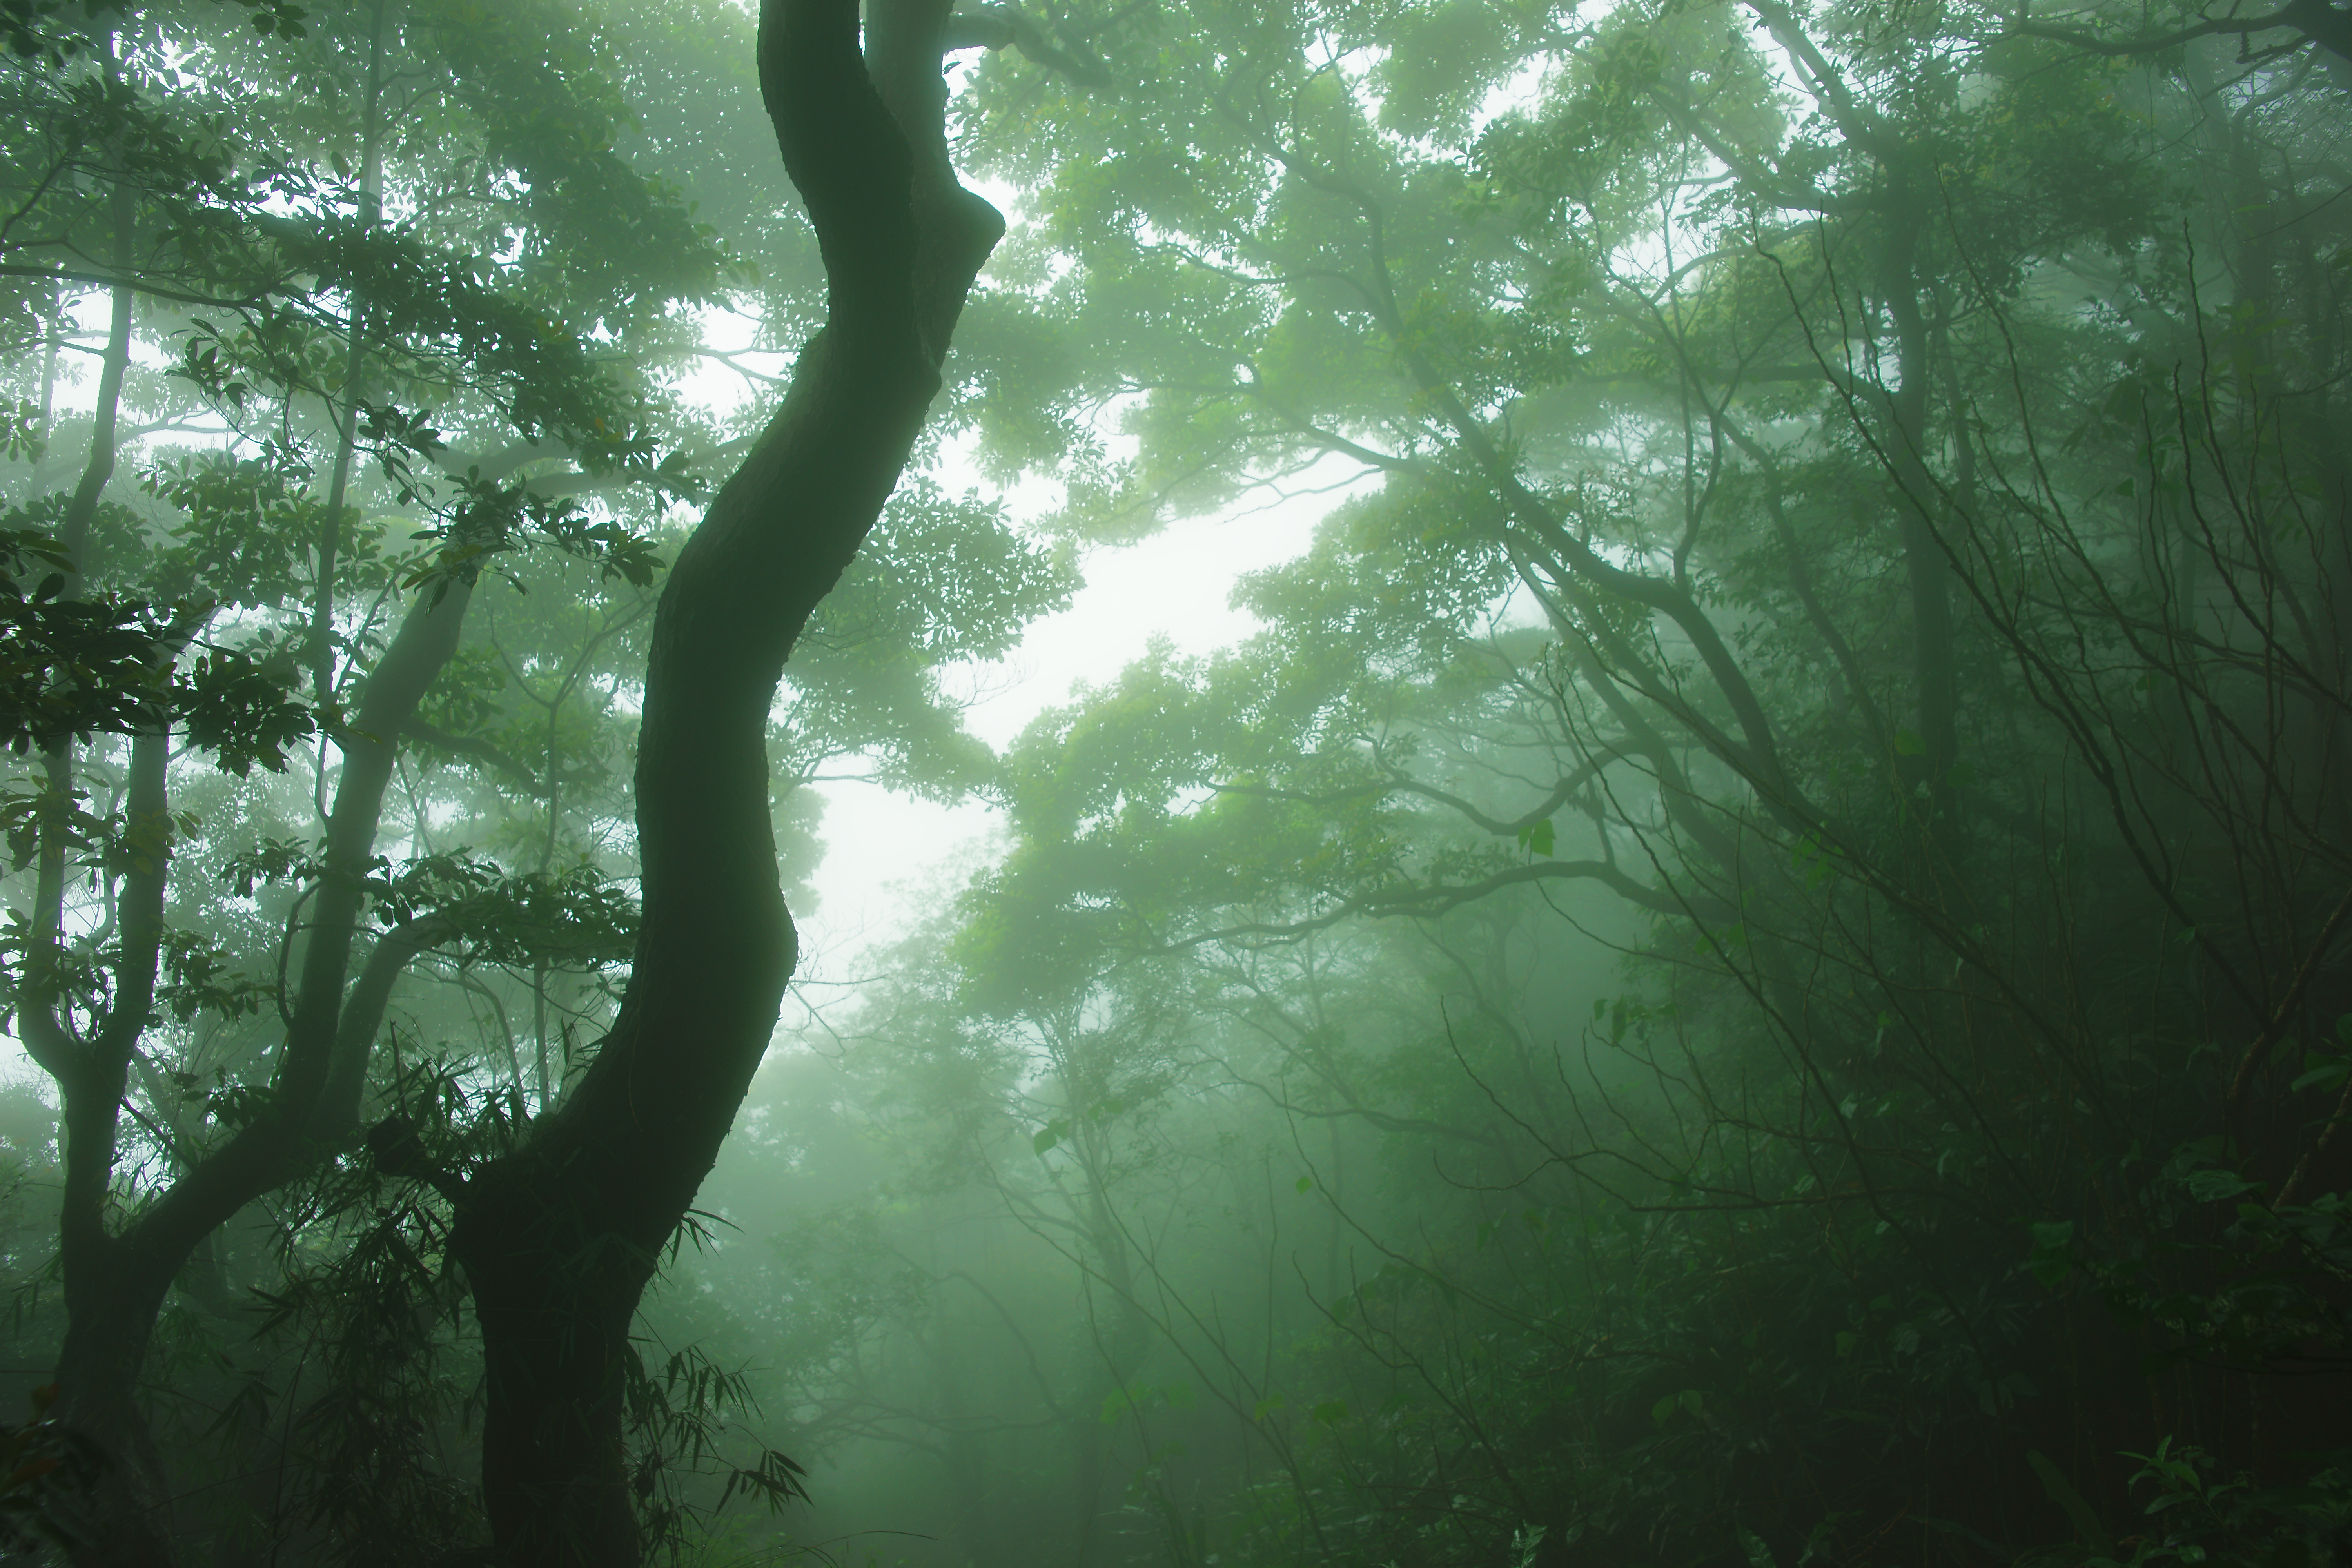
tree, nature, forest, branch, wood, fog, mist, sunlight, morning, green, jungle, algae, rainforest, woodland, habitat, hongkong, ecosystem, old growth forest, natural environment, atmospheric phenomenon, woody plant